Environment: real
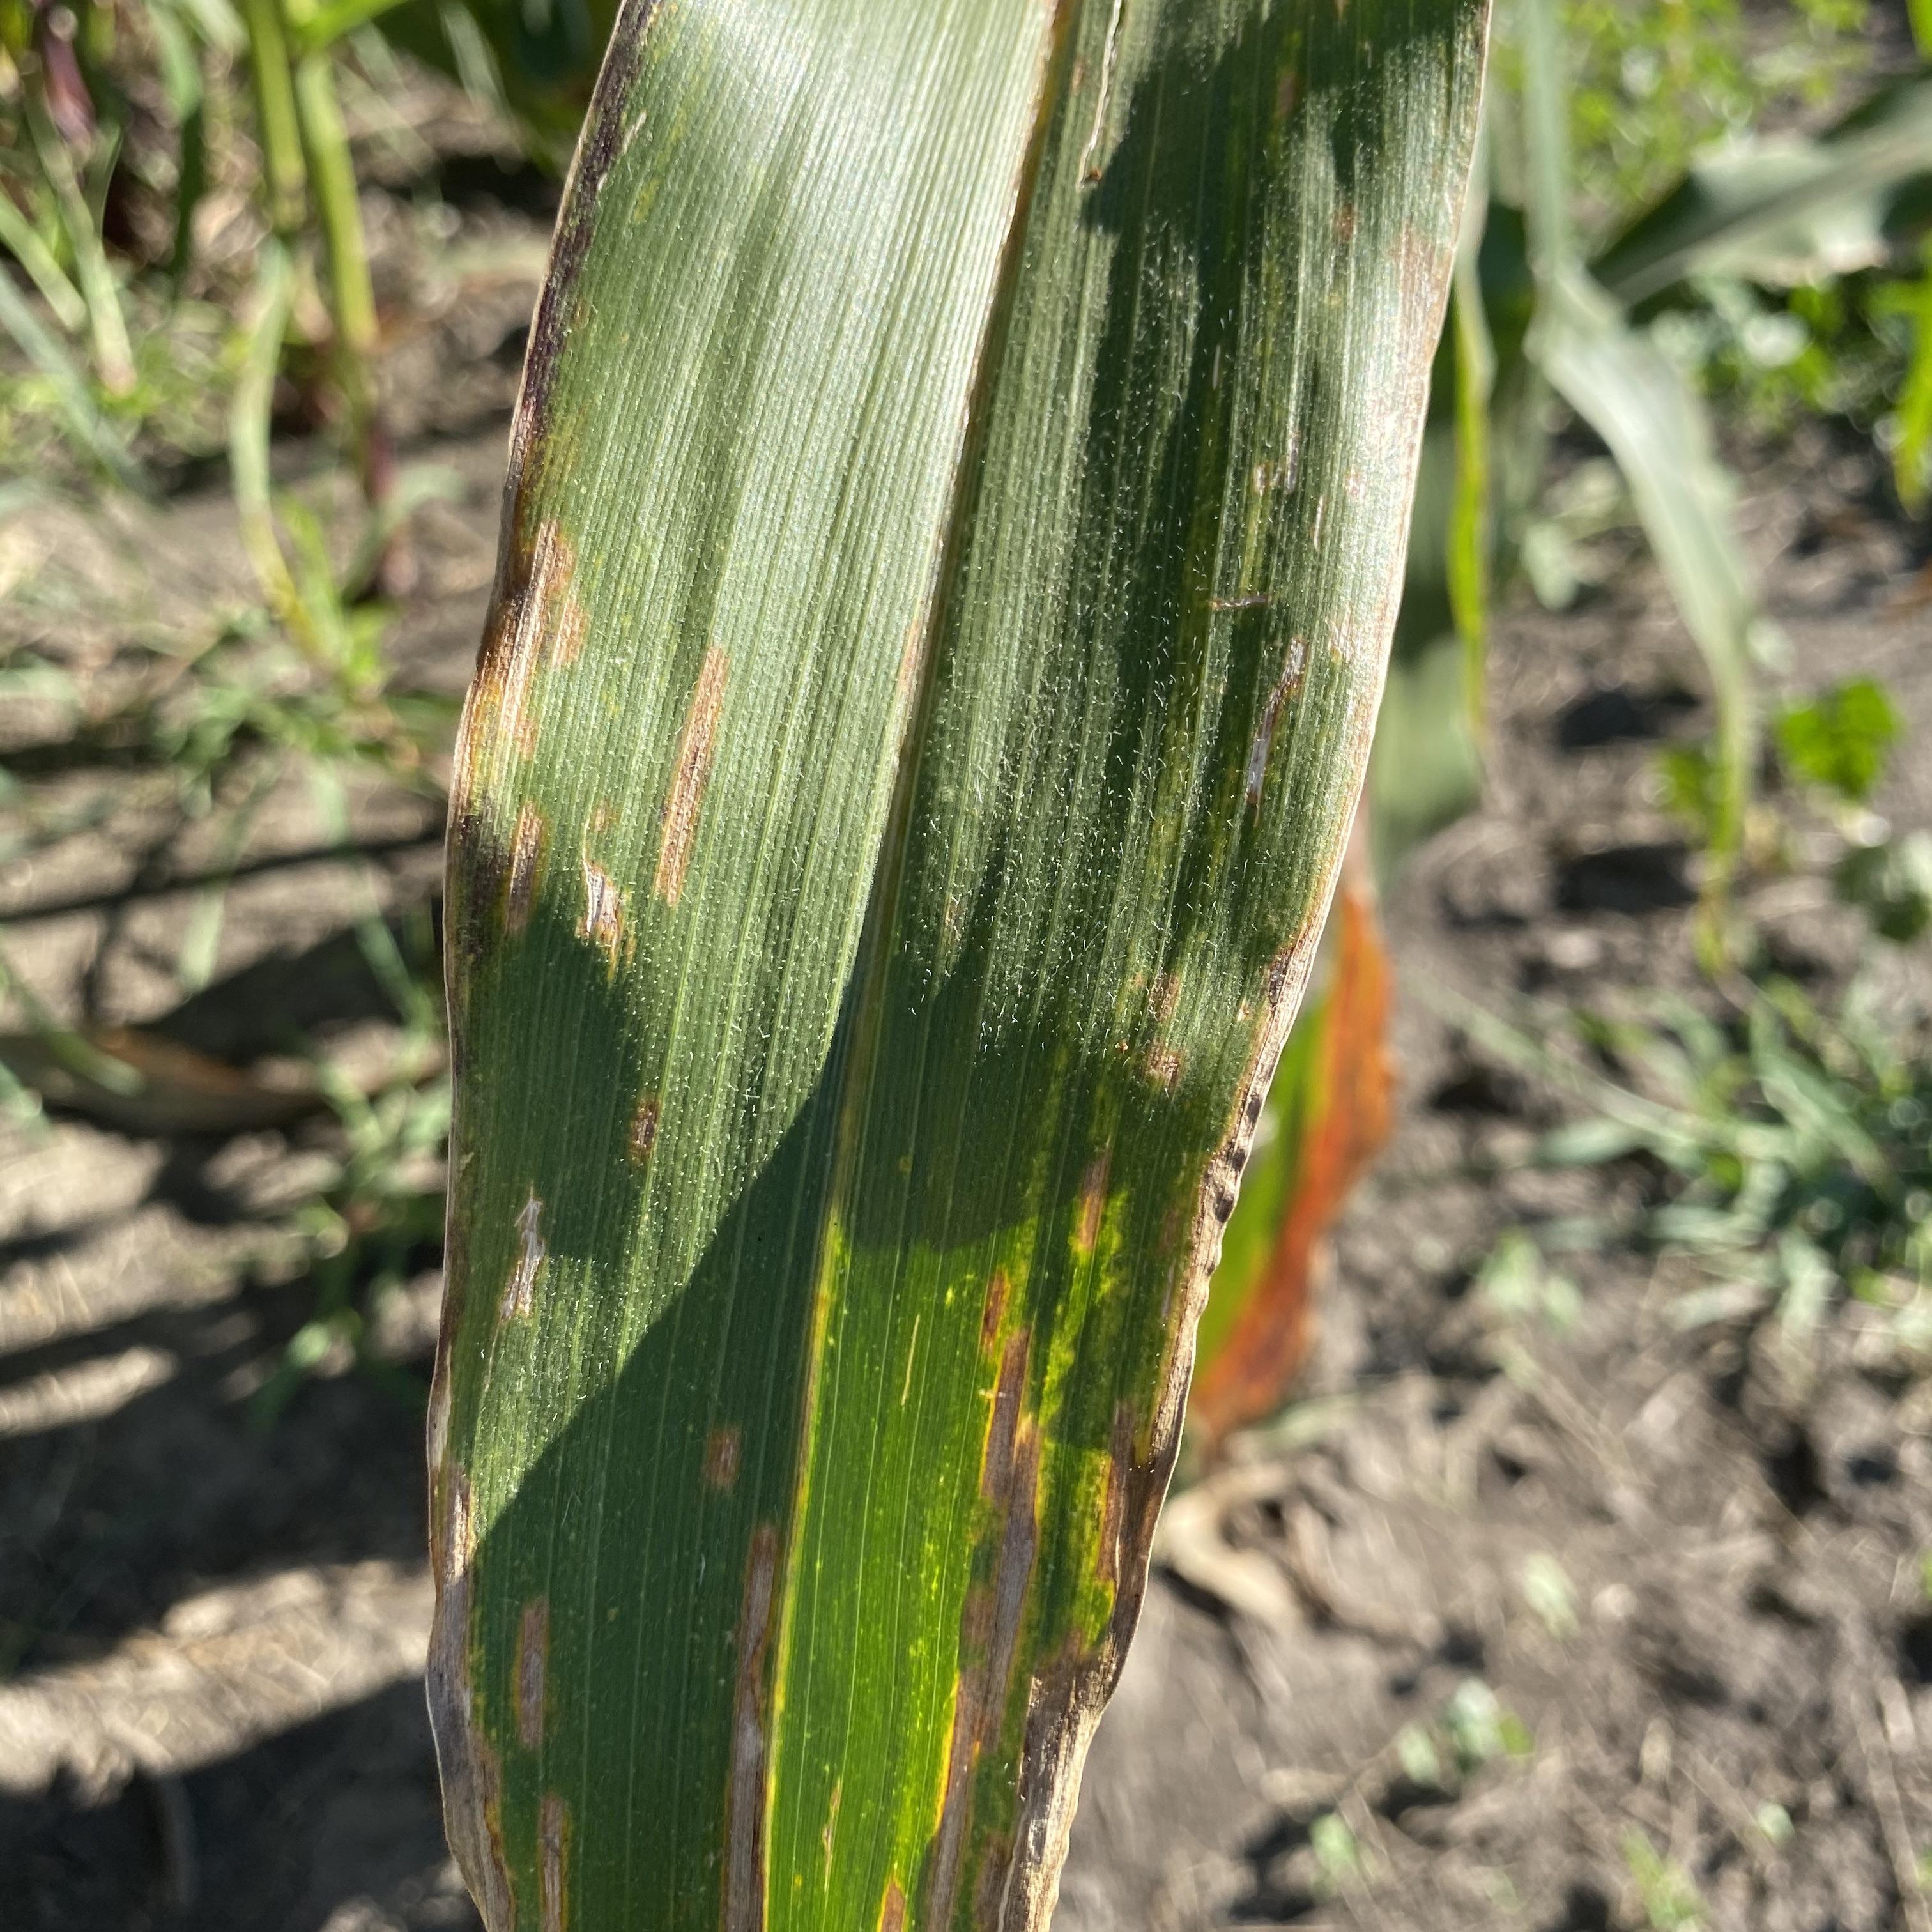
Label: gray_leaf_spot